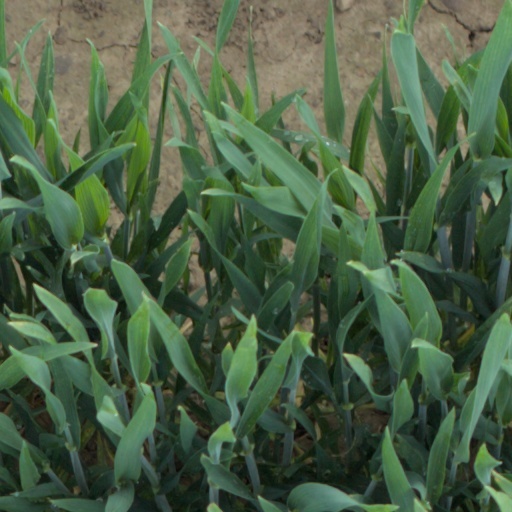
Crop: wheat